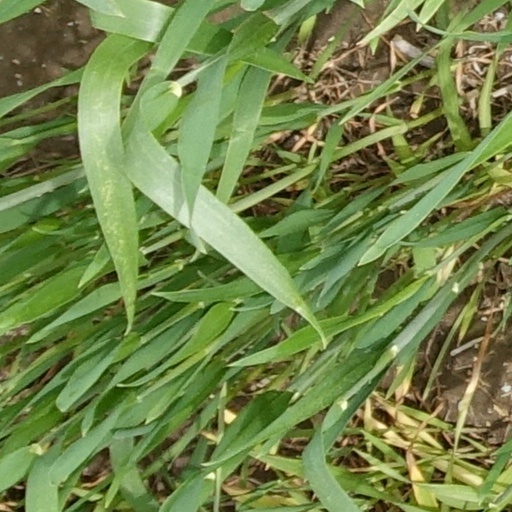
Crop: wheat